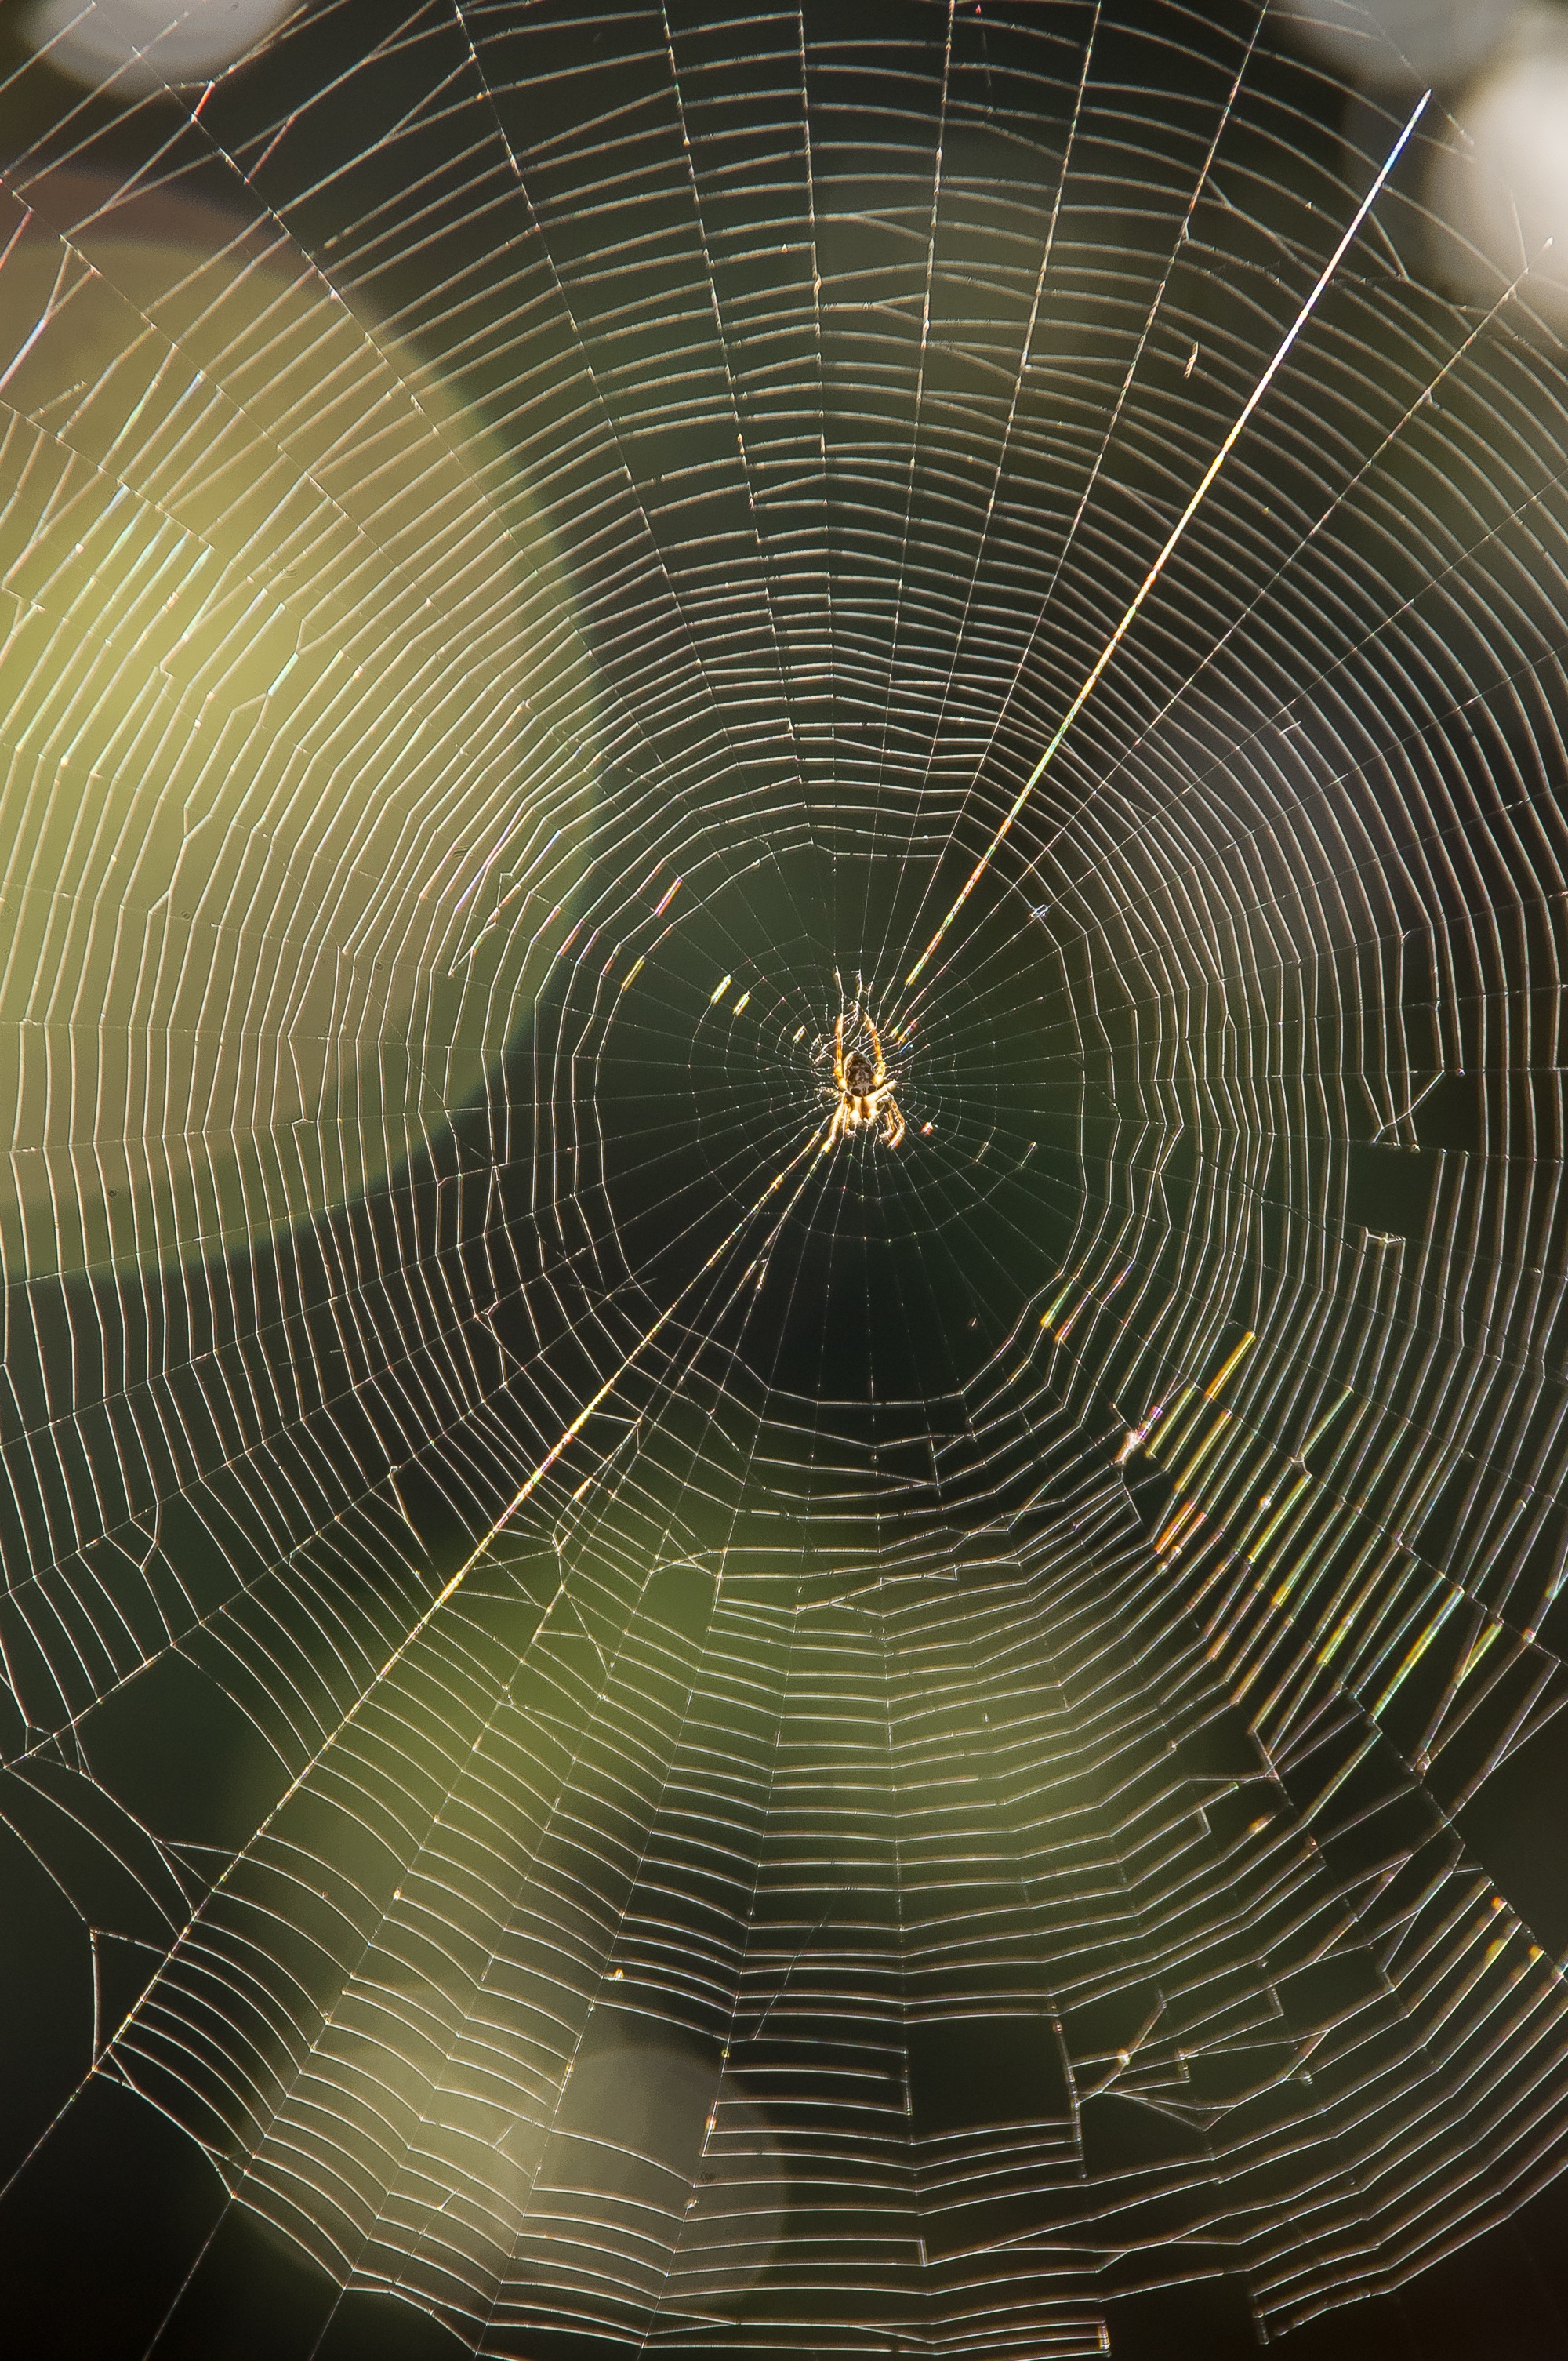
sunlight, wild, web, line, insect, material, circle, invertebrate, spider web, australia, spider, symmetry, arachnid, trap, silken, macro photography, arthropod